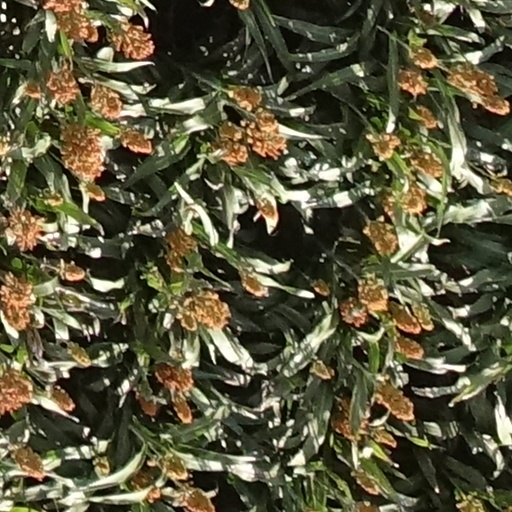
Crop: sorghum